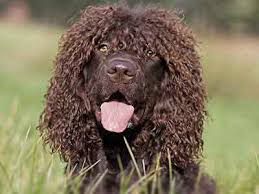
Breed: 219-n000066-Irish_water_spaniel